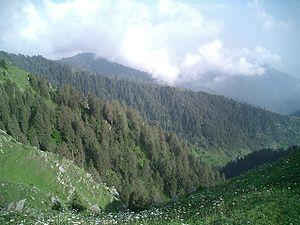
Le Himachal Pradesh est un État du nord-ouest de l’Inde. Territoire de l'Union en 1950, le Himachal Pradesh est devenu le dix-huitième État de la République indienne en 1971. Sa capitale, Shimla, fut pendant près d'un siècle la capitale d'été du Raj britannique.